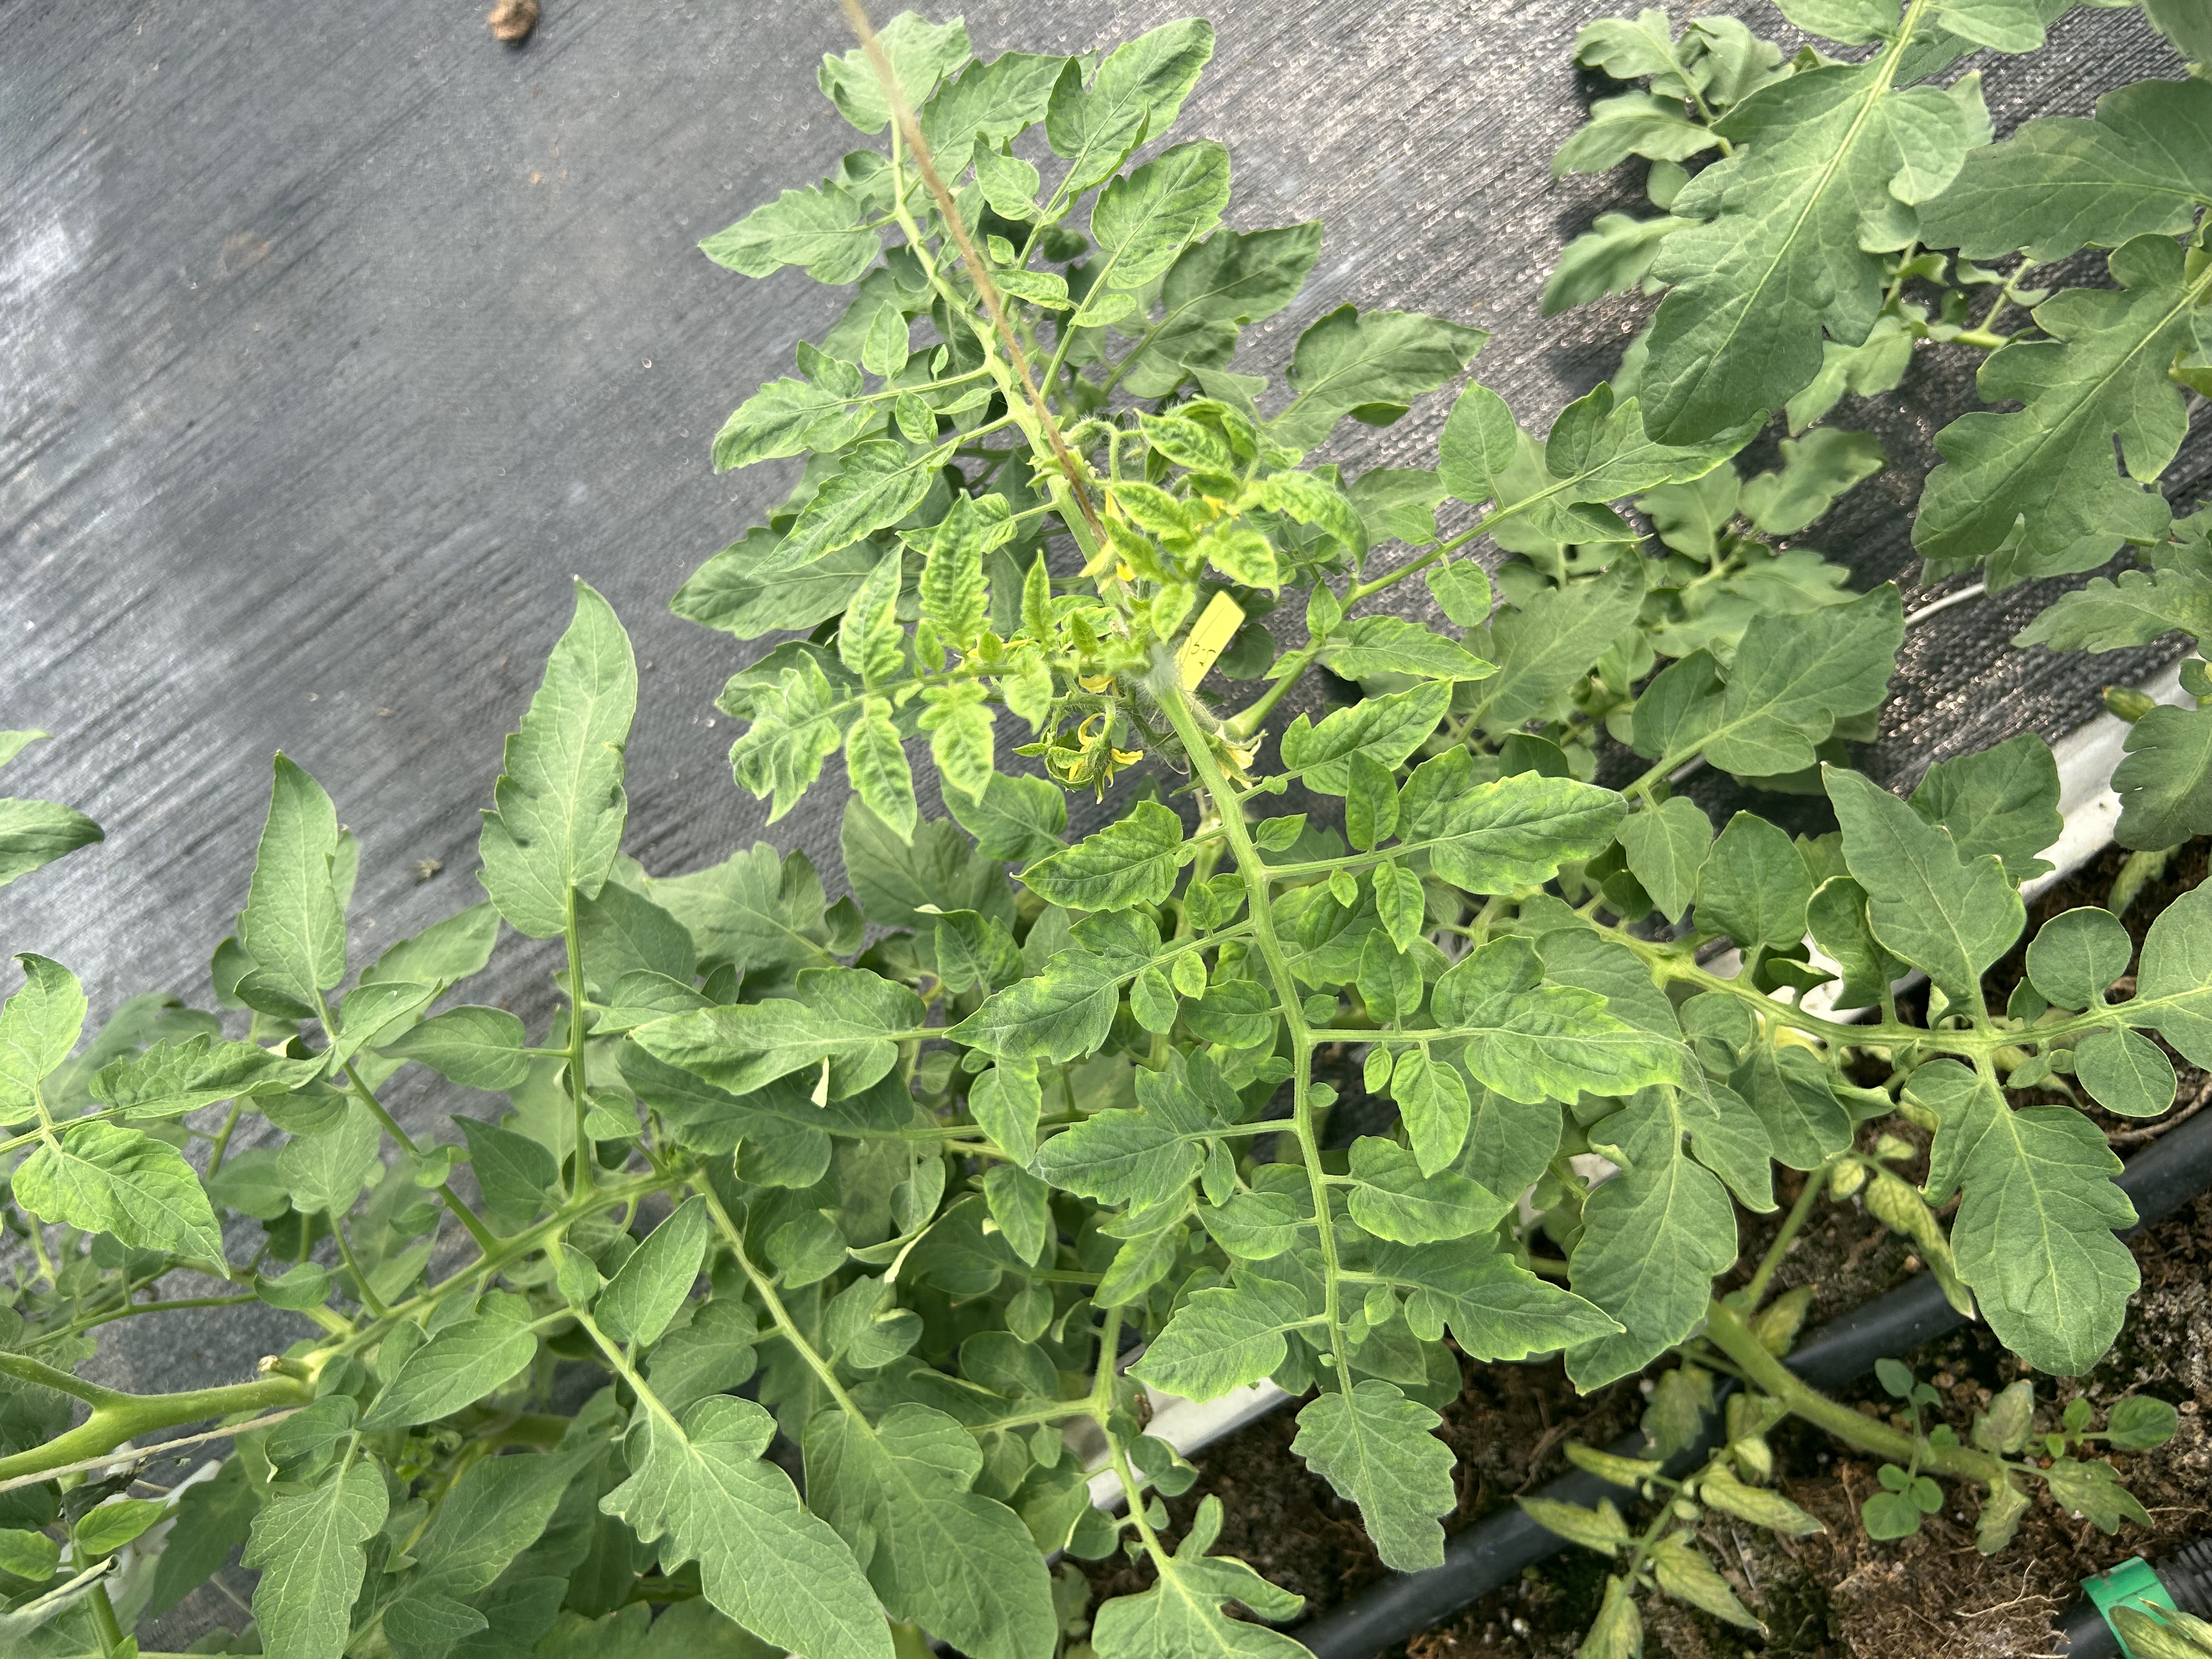
Disease: Viral